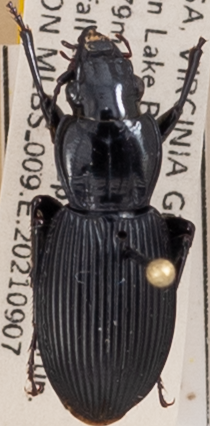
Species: Pterostichus lachrymosus
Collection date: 2021-09-07 04:00:00
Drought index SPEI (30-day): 1.13
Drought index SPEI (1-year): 0.24
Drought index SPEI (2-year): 1.69